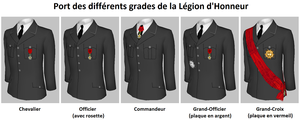
Infographie des différents grades et dignités de l'ordre national de la Légion d'honneur.
L’ordre national de la Légion d'honneur est l'institution qui, sous l'égide du grand chancelier et du grand maître, est chargée de décerner la plus haute décoration honorifique française. Instituée le 19 mai 1802 par Bonaparte, alors premier Consul de la République, elle récompense depuis ses origines les militaires comme les civils ayant rendu des « services éminents » à la Nation.